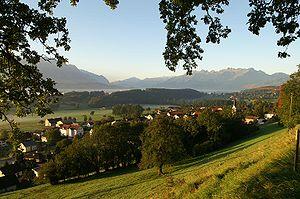
Rüthi est une commune suisse du canton de Saint-Gall, située dans la circonscription électorale de Rheintal.